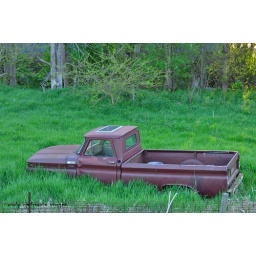
I was going along a back highway in Iowa, came over a hill and there was this gem.